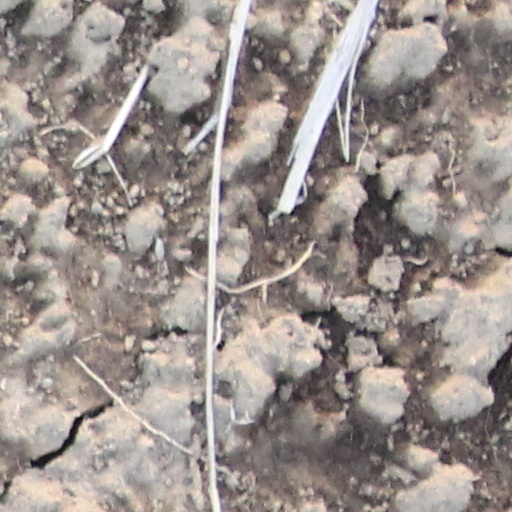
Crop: wheat